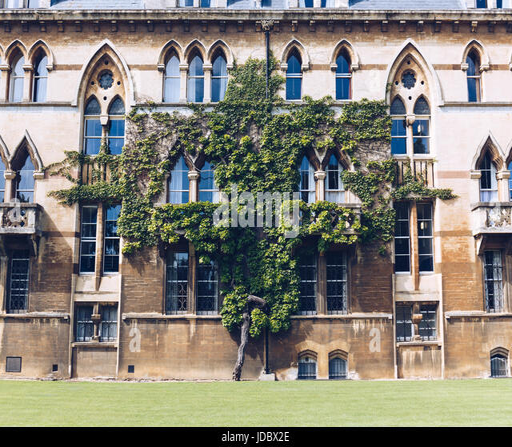
tree over the exterior - one the historic colleges